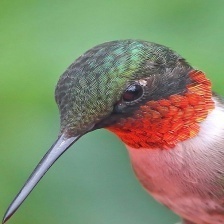
Species: RUBY THROATED HUMMINGBIRD
Scientific name: ARCHILOCHUS COLUBRIS
ImageNet parent category: hummingbird